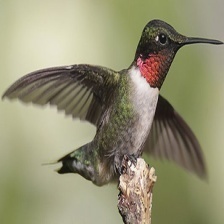
Species: RUBY THROATED HUMMINGBIRD
Scientific name: ARCHILOCHUS COLUBRIS
ImageNet parent category: hummingbird